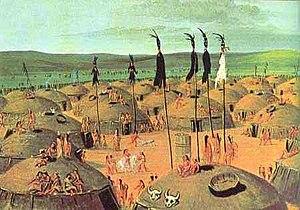
Les Mandans sont un peuple amérindien qui vivaient historiquement sur les rives du Missouri et de deux de ses affluents, la Heart River et la Knife River, dans les États actuels du Dakota du Nord et du Dakota du Sud. Locuteurs du mandan, une langue siouane, les Mandans dont la particularité était d’avoir créé des villages permanents se distinguaient des autres tribus de la région des Grandes Plaines qui menaient une existence nomade en suivant les troupeaux de bisons. Ces établissements permanents étaient composés d’habitations rondes, des huttes en terre entourant une place centrale. Alors que la chasse au bison constituait à l’origine l’essentiel du quotidien des Mandans, les ressources qu’elle apportait ont ensuite été complétées par l'agriculture et le commerce.